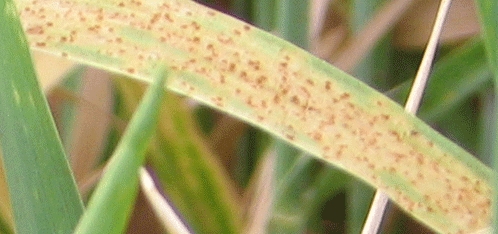
Label: Wheat___Brown_Rust